Cabeza de Perro

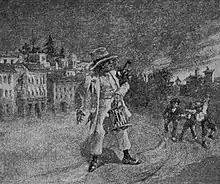

Ángel García, nicknamed Cabeza de Perro (born c. 1800), was a Spanish pirate. His nickname, "Cabeza de Perro" translates to English as "Dog Head".